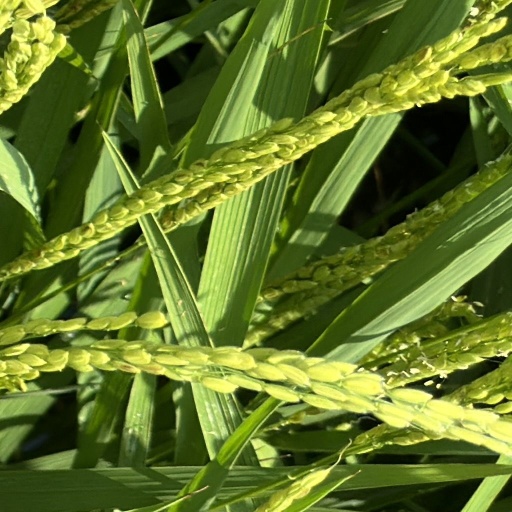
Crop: rice